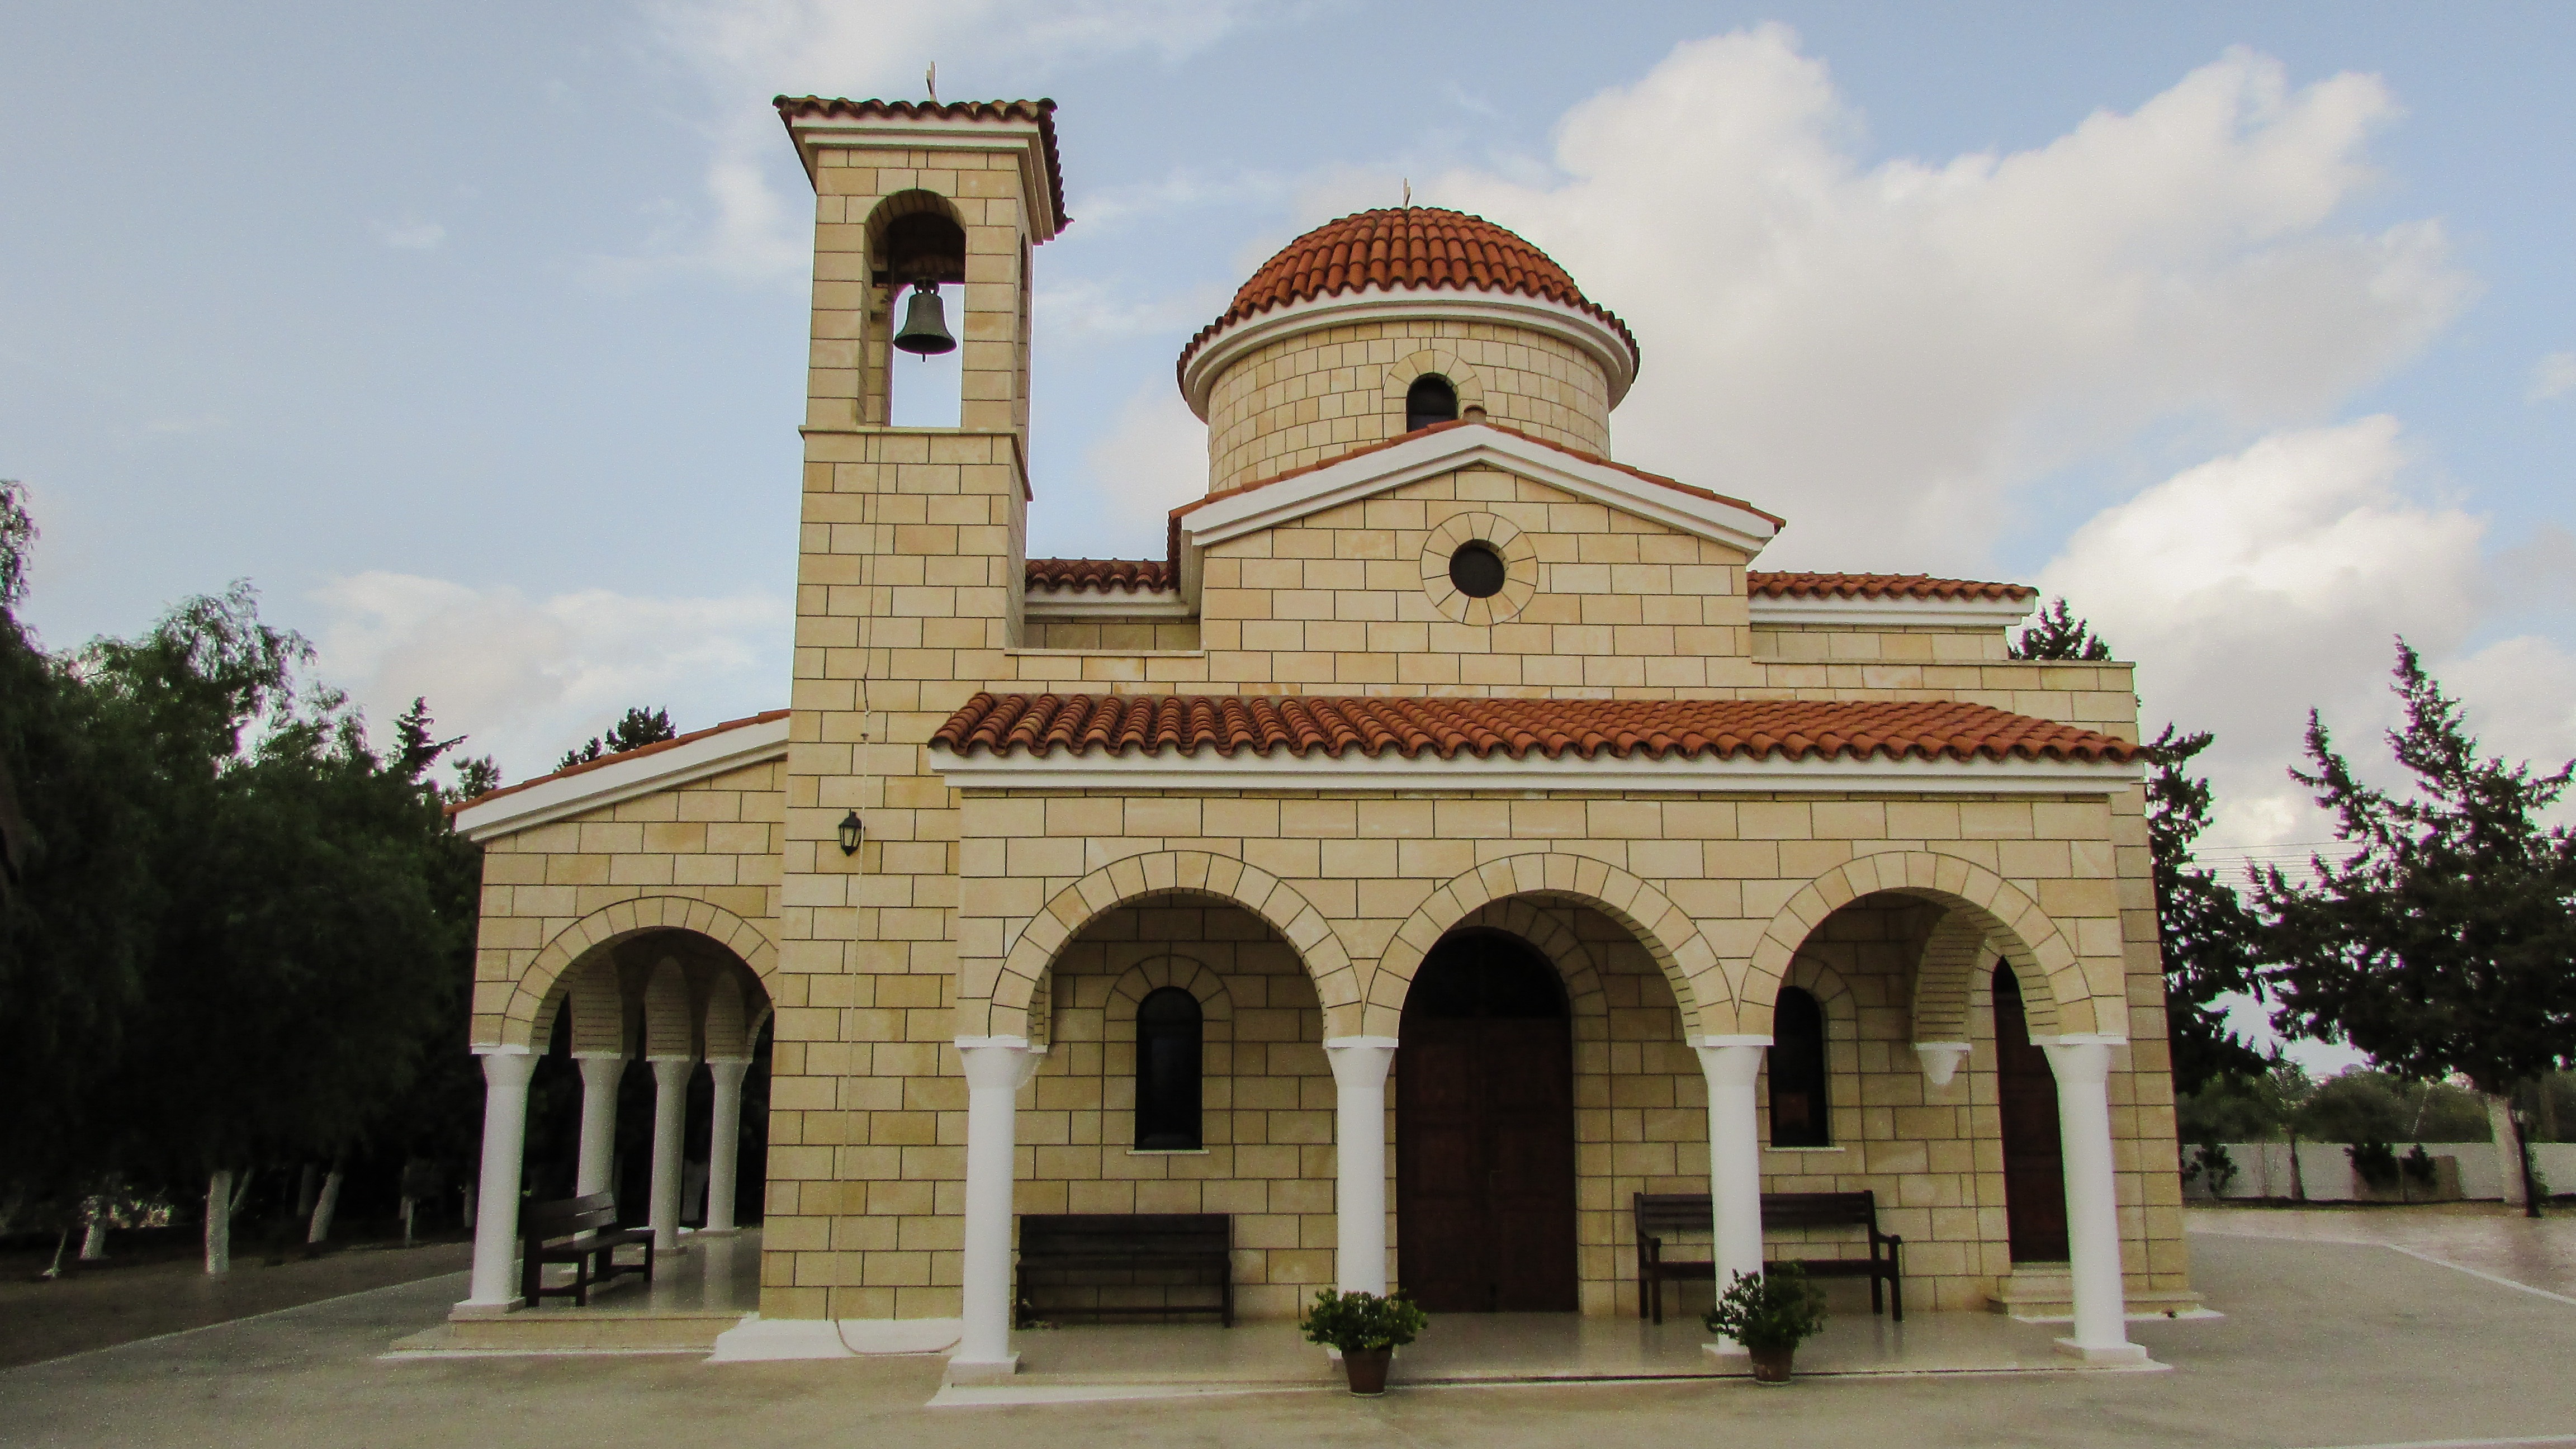
architecture, building, arch, religion, landmark, church, chapel, place of worship, mosque, synagogue, christianity, orthodox, dome, cyprus, mausoleum, sotira, ayia paraskevi, historic site, byzantine architecture, spanish missions in california